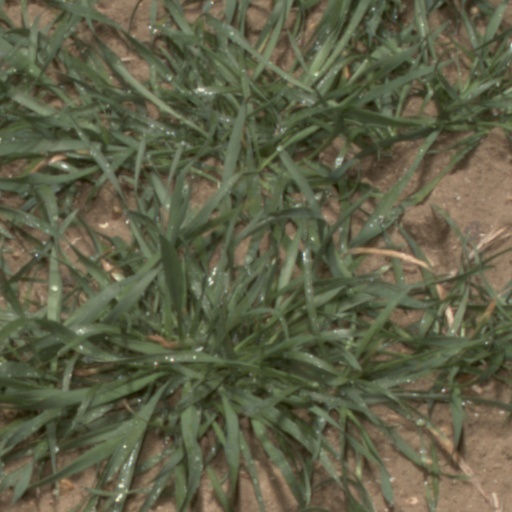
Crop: wheat